Eberspächer

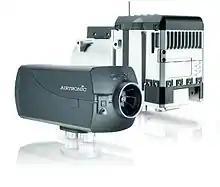
Eberspächer Airtronic D4 and Hydronic M

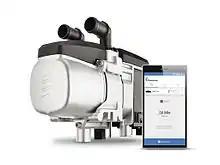
Eberspächer Hydronic S3 Economy water heater with operating element EasyStart Web

Pre-heaters for the VW Beetle went into mass production in 1953. In 1960, Eberspächer took over the Neunkirchen metal works in the Saarland and set up a silencer production facility there.